Truro Bearcats

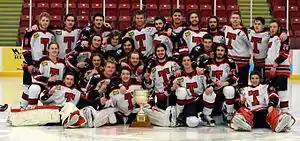

These are the top-ten point-scorers in franchise history. Figures are updated after each completed MHL regular season.